Yehoshafat Harkabi

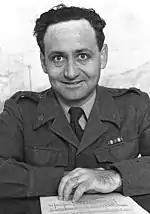

Yehoshafat Harkabi (21 September 1921 – 26 August 1994) was chief of Israeli military intelligence from 1955 until 1959 and afterwards a professor of International Relations and Middle East Studies at the Hebrew University of Jerusalem.